Ottoman decoration

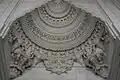
Entrance portal at the Nuruosmaniye Mosque in Istanbul (1748–1755), where traditional muqarnas has been replaced with baroque-style moldings and acanthus friezes

Early examples indicate that Ottoman decoration developed a preference for floriate motifs. One such motif that was popular throughout the history of Ottoman art is the "rumî" style, which consists of scrolling, spiraling, and/or intertwining stems with stylized leaves. This style was already in use in Anatolia in Seljuk art and in Byzantine art. The earliest Ottoman example may be the partly-preserved painted decoration that can still be seen around a window in the Kirgizlar Mausoleum in Iznik, which is dated to the reign of Orhan.